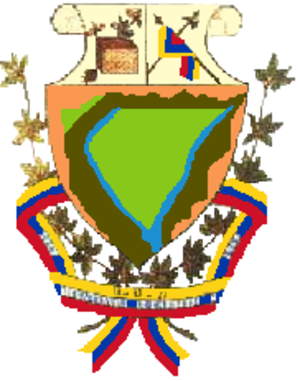
Monseñor José Vicente de Unda est l'une des 14 municipalités de l'État de Portuguesa au Venezuela. Son chef-lieu est Paraíso de Chabasquén. En 2011, la population s'élève à 23 744 habitants.